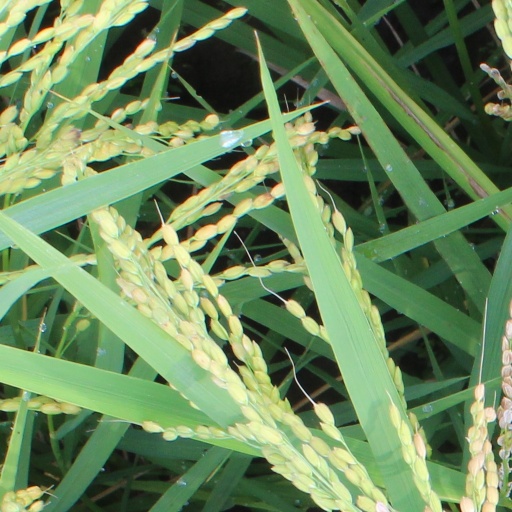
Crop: rice